Overgaden Oven Vandet 52

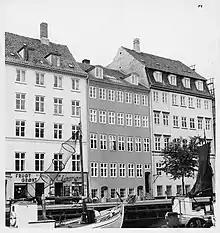
The building in 1956.

The painter Edvard Weie (1879–1943) resided on and off in one of the fourth floor apartments in the period 1901 to 1908.